Donatien Schauly

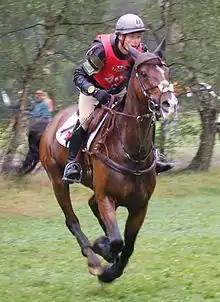
Donatien Schauly and "Ocarina du Chanois", 2011 European Eventing Championship

Donatien Schauly (born 9 June 1985, in Mulhouse) is a French equestrian. At the 2012 Summer Olympics he competed in the Individual eventing.